3D fold evolution

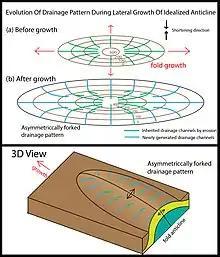
Fig. 9: Asymmetric forked drainage pattern. The diagram shows drainage pattern (a) before and (b) after lateral fold growth, as well as a 3D view of asymmetric drainage pattern. Strong erosion of river onto bedrock has preserved the old drainage valley at upper course and thus some of the first-generation drainage channels are inherited and linked with the present drainage channels. Modified after Ramsey (2008).

An asymmetric forked drainage pattern forms during lateral growth of a fold. The direction along which drainage channels 'bend away' from the fold crest is the direction of lateral fold growth(fig. 7)"". Imagine the following situation: at an early stage of folding and near the fold tip, river flows approximately along the fold crests towards the end of a fold as river tends to flow down the slope of maximum gradient. As folding continues, that point is no longer located at the fold tip as the fold grows laterally. As the point is uplifted to a higher elevation, the slope of maximum gradient is no longer along the fold crest, but becomes the distance from fold hinge towards the other end of fold limb, which is approximately perpendicular to the original orientation. As a result, the new generation of river flows perpendicular to the fold crest along the fold limbs. Because of strong river erosion in the upper course, some of the drainage channels of the earlier stage are deeply incised into bedrock and therefore river continues to flow along these upper parts of old channels that do not follow the maximum slope gradient. As a result, combining the fold-crest-parallel direction of flow in the upper part of drainage channels (which are inherited from the early stages of deformation) and the fold-crest-perpendicular direction of flow in the middle and lower of drainage channels, an asymmetric drainage pattern that resembles a bent fork results. This criterion is a strong evidence for lateral fold growth.